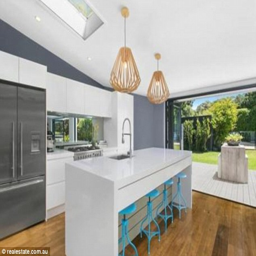
plenty of room : an open - plan kitchen looks out onto a large backyard complete with entertaining deck with pool